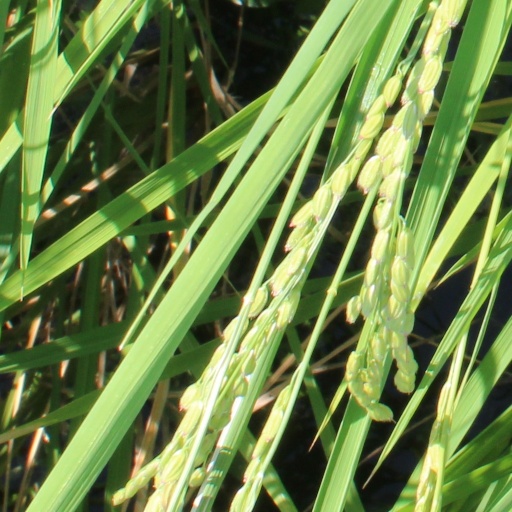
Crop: rice